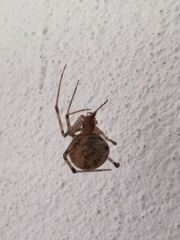
Species: Parasteatoda_tepidariorum